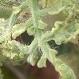
Crop: Tomato
Condition: virosis-d